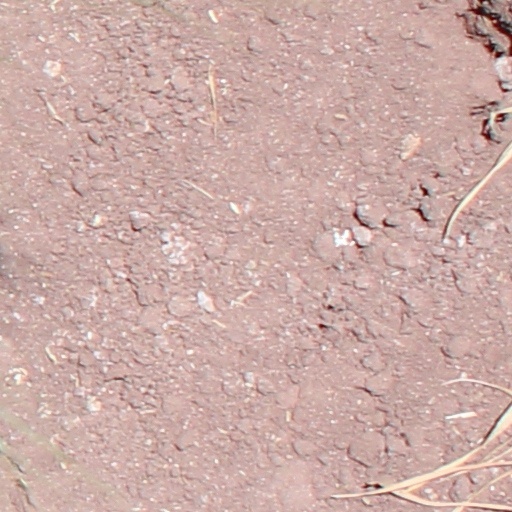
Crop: wheat